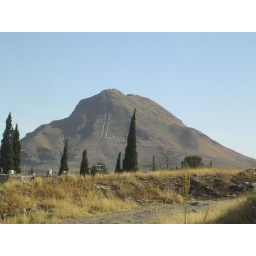
A giant cross carved into a hill in Chihuahua